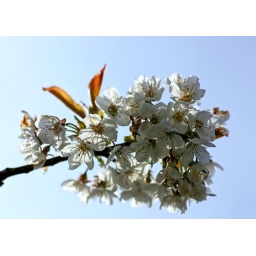
A custer of blooms on my cherry tree against a blue sky.